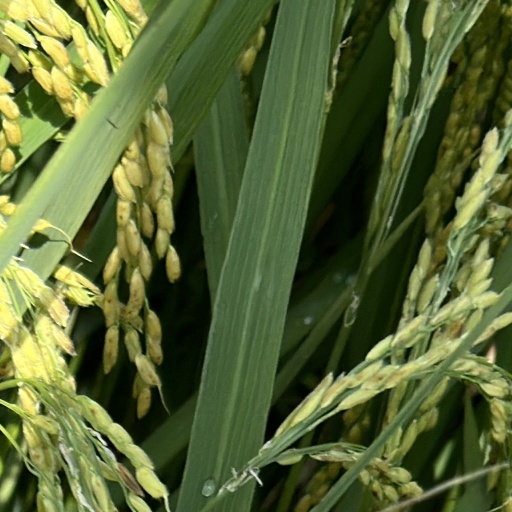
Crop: rice